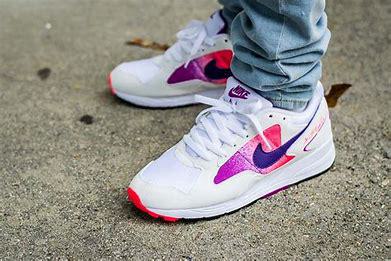
Brand: Nike
Model: Air Skylon Ii